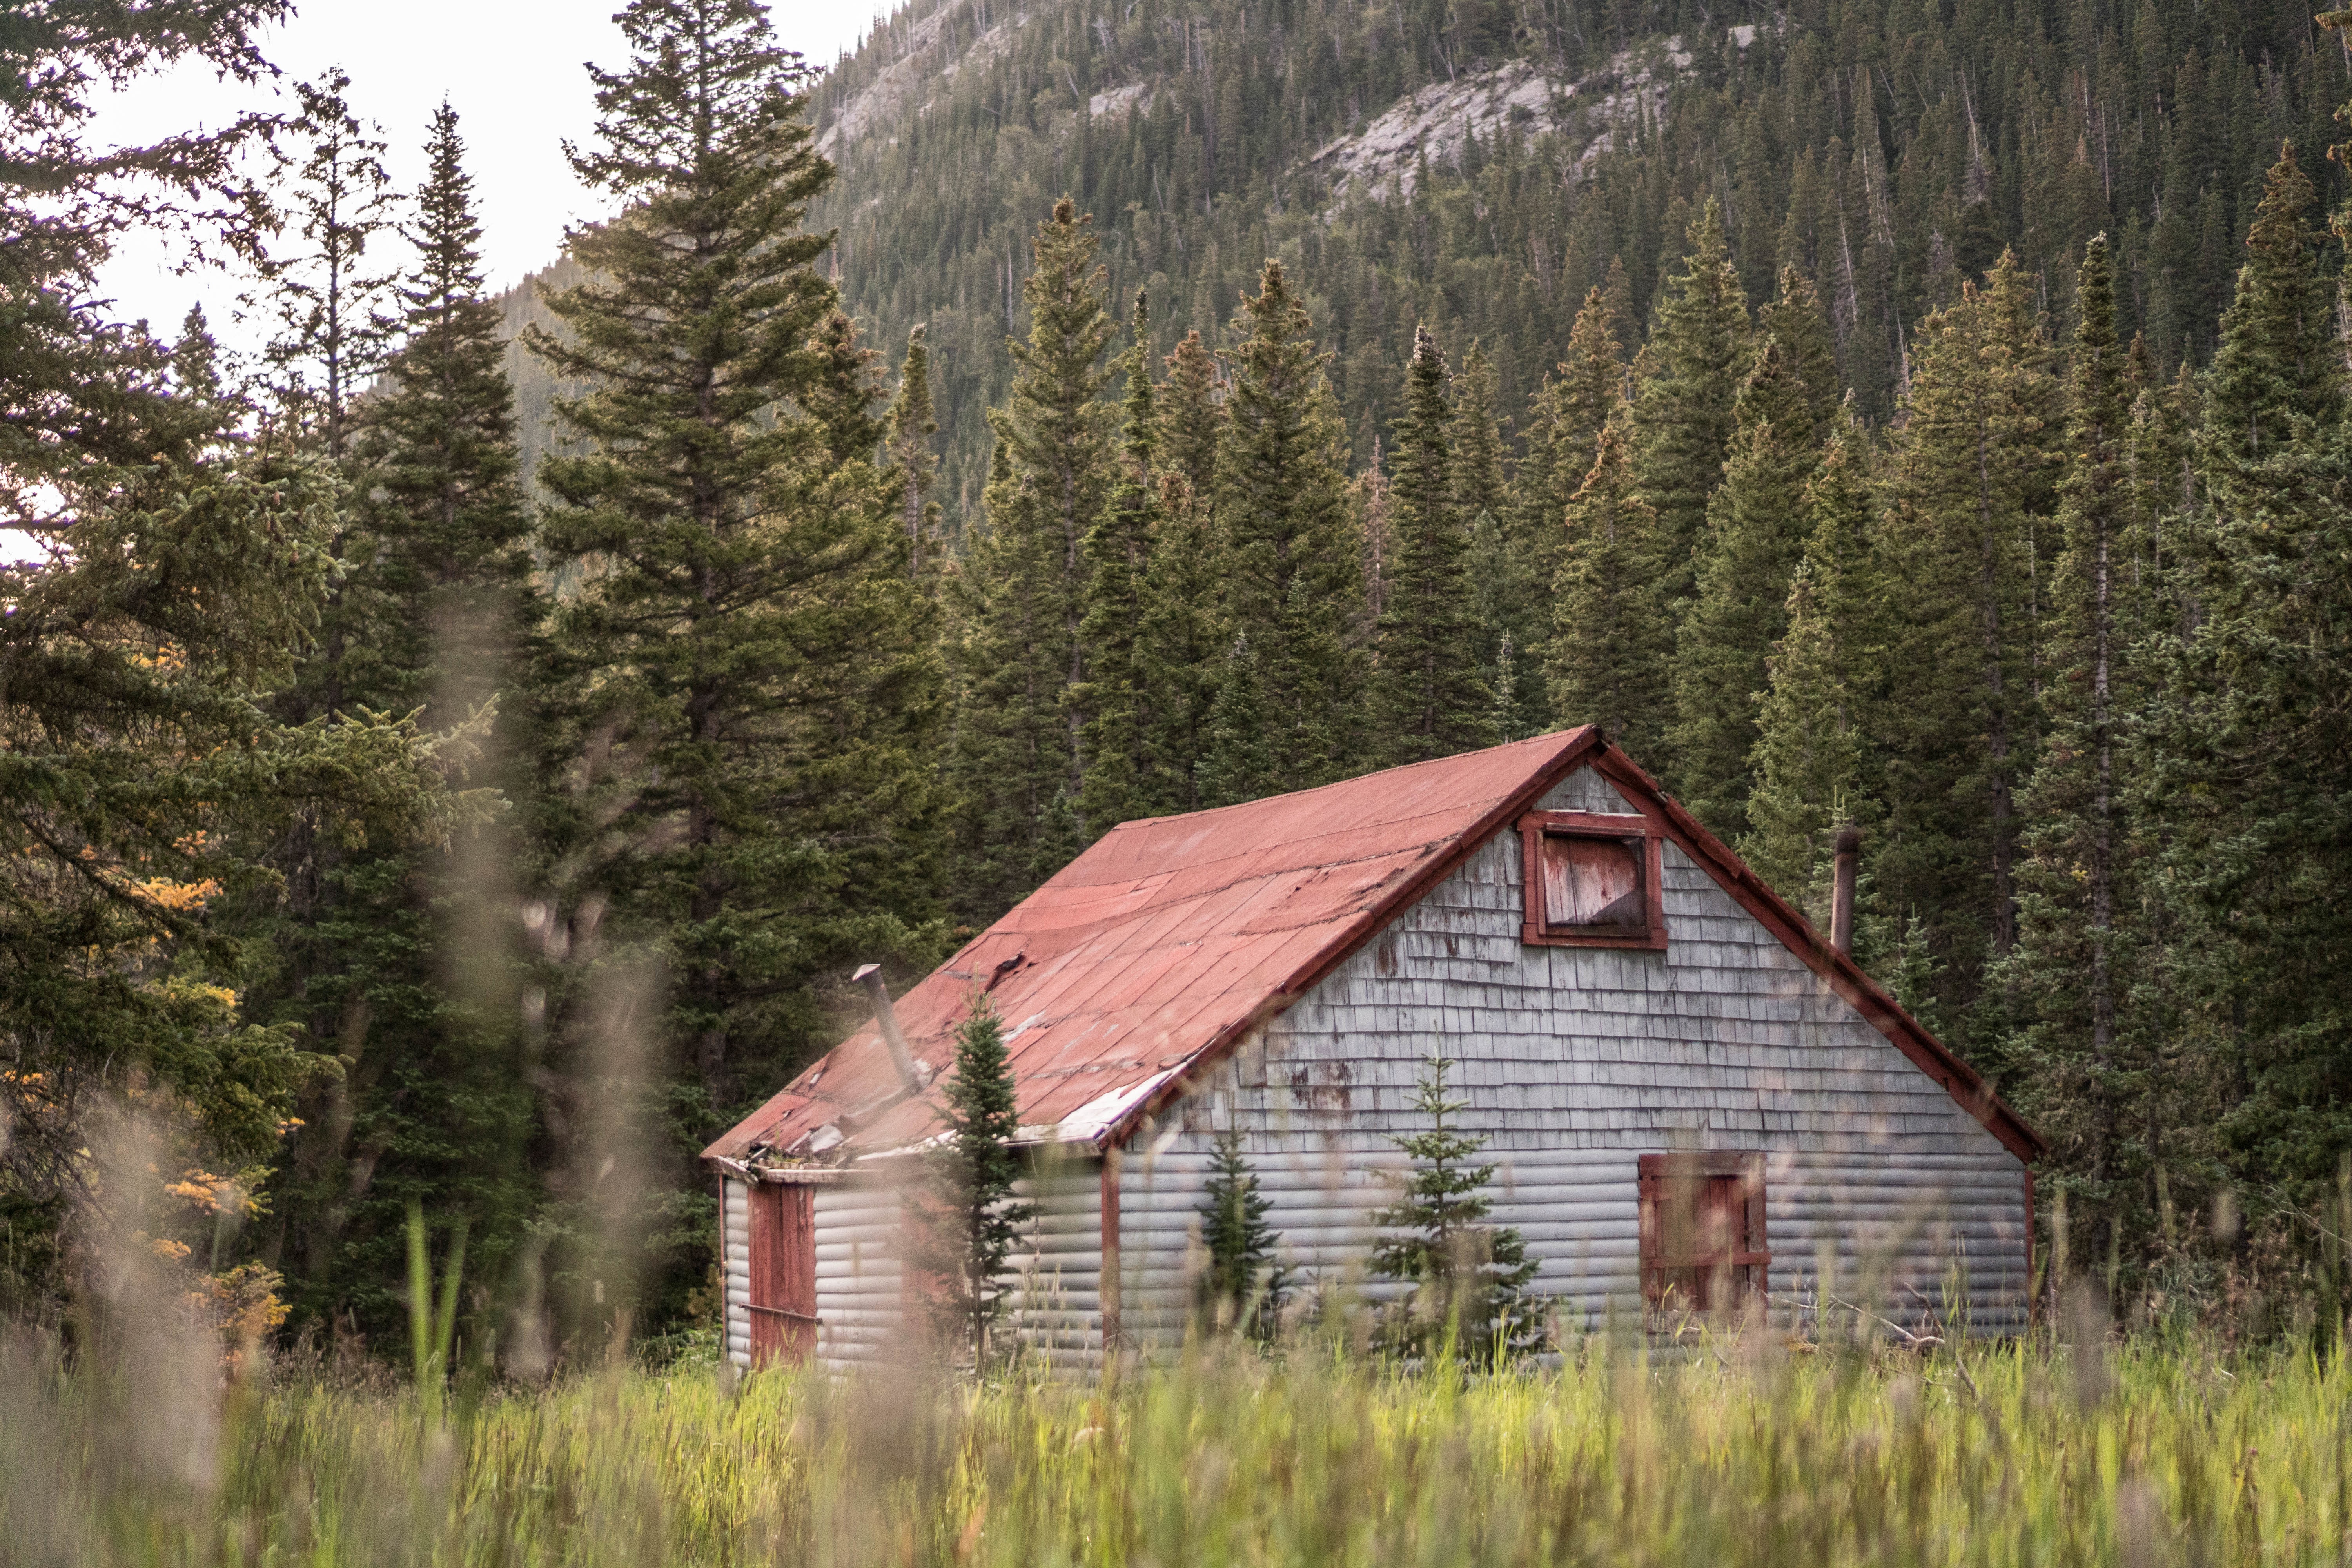
tree, forest, wilderness, mountain, farm, meadow, prairie, building, barn, mountain range, hut, shack, cottage, woodland, log cabin, habitat, rural area